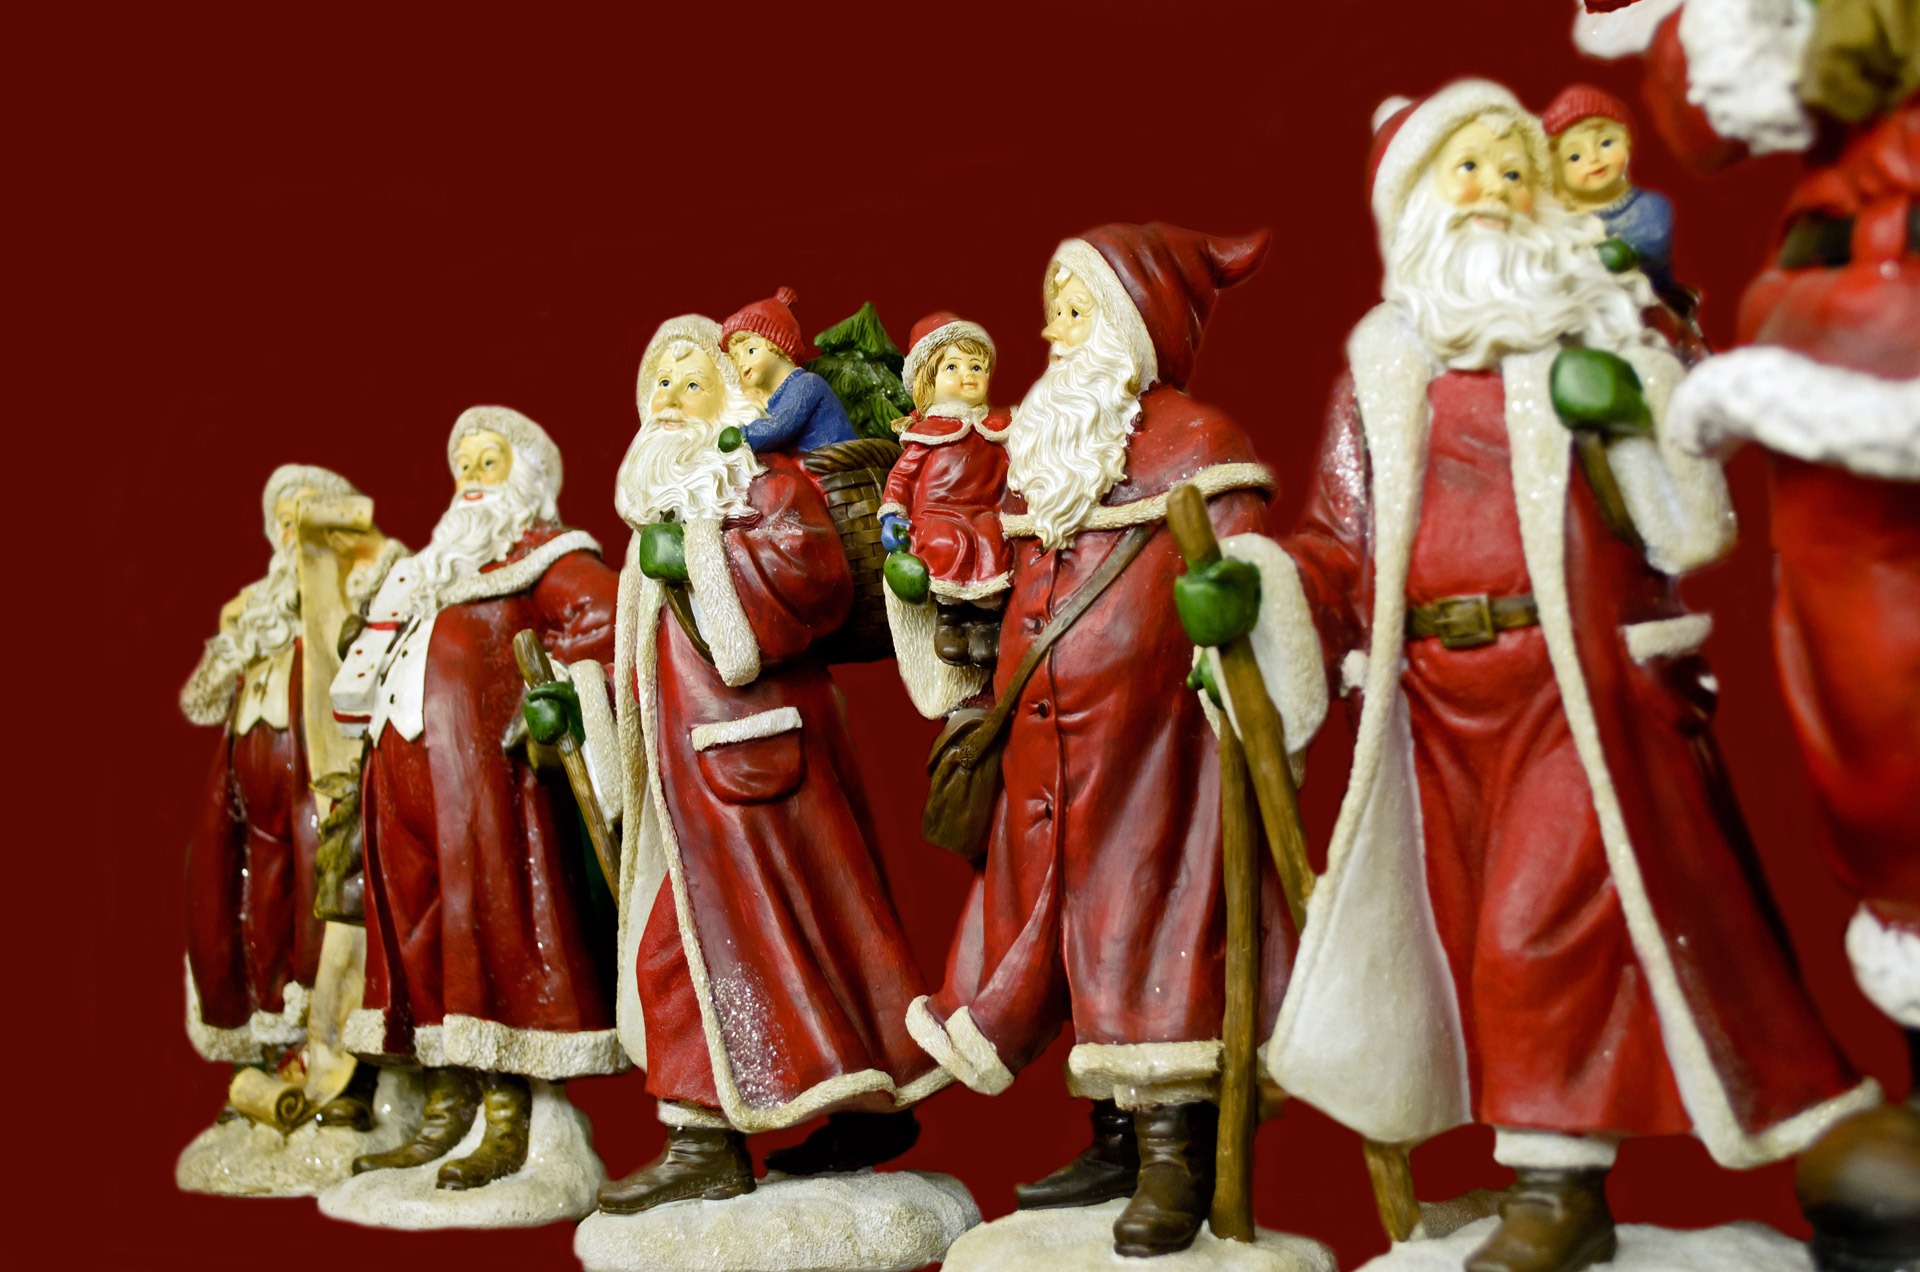
wish, vacation, celebration, statue, red, peace, holiday, christmas, toy, santa, celebrate, present, cheerful, christmas decoration, family, north, relaxation, happy, figurine, hope, joy, tradition, greeting, santa claus, pleasure, prosperous, nativity scene, congratulation, fictional character, christmas presents, santas